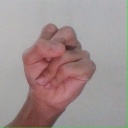
अक्षर: स